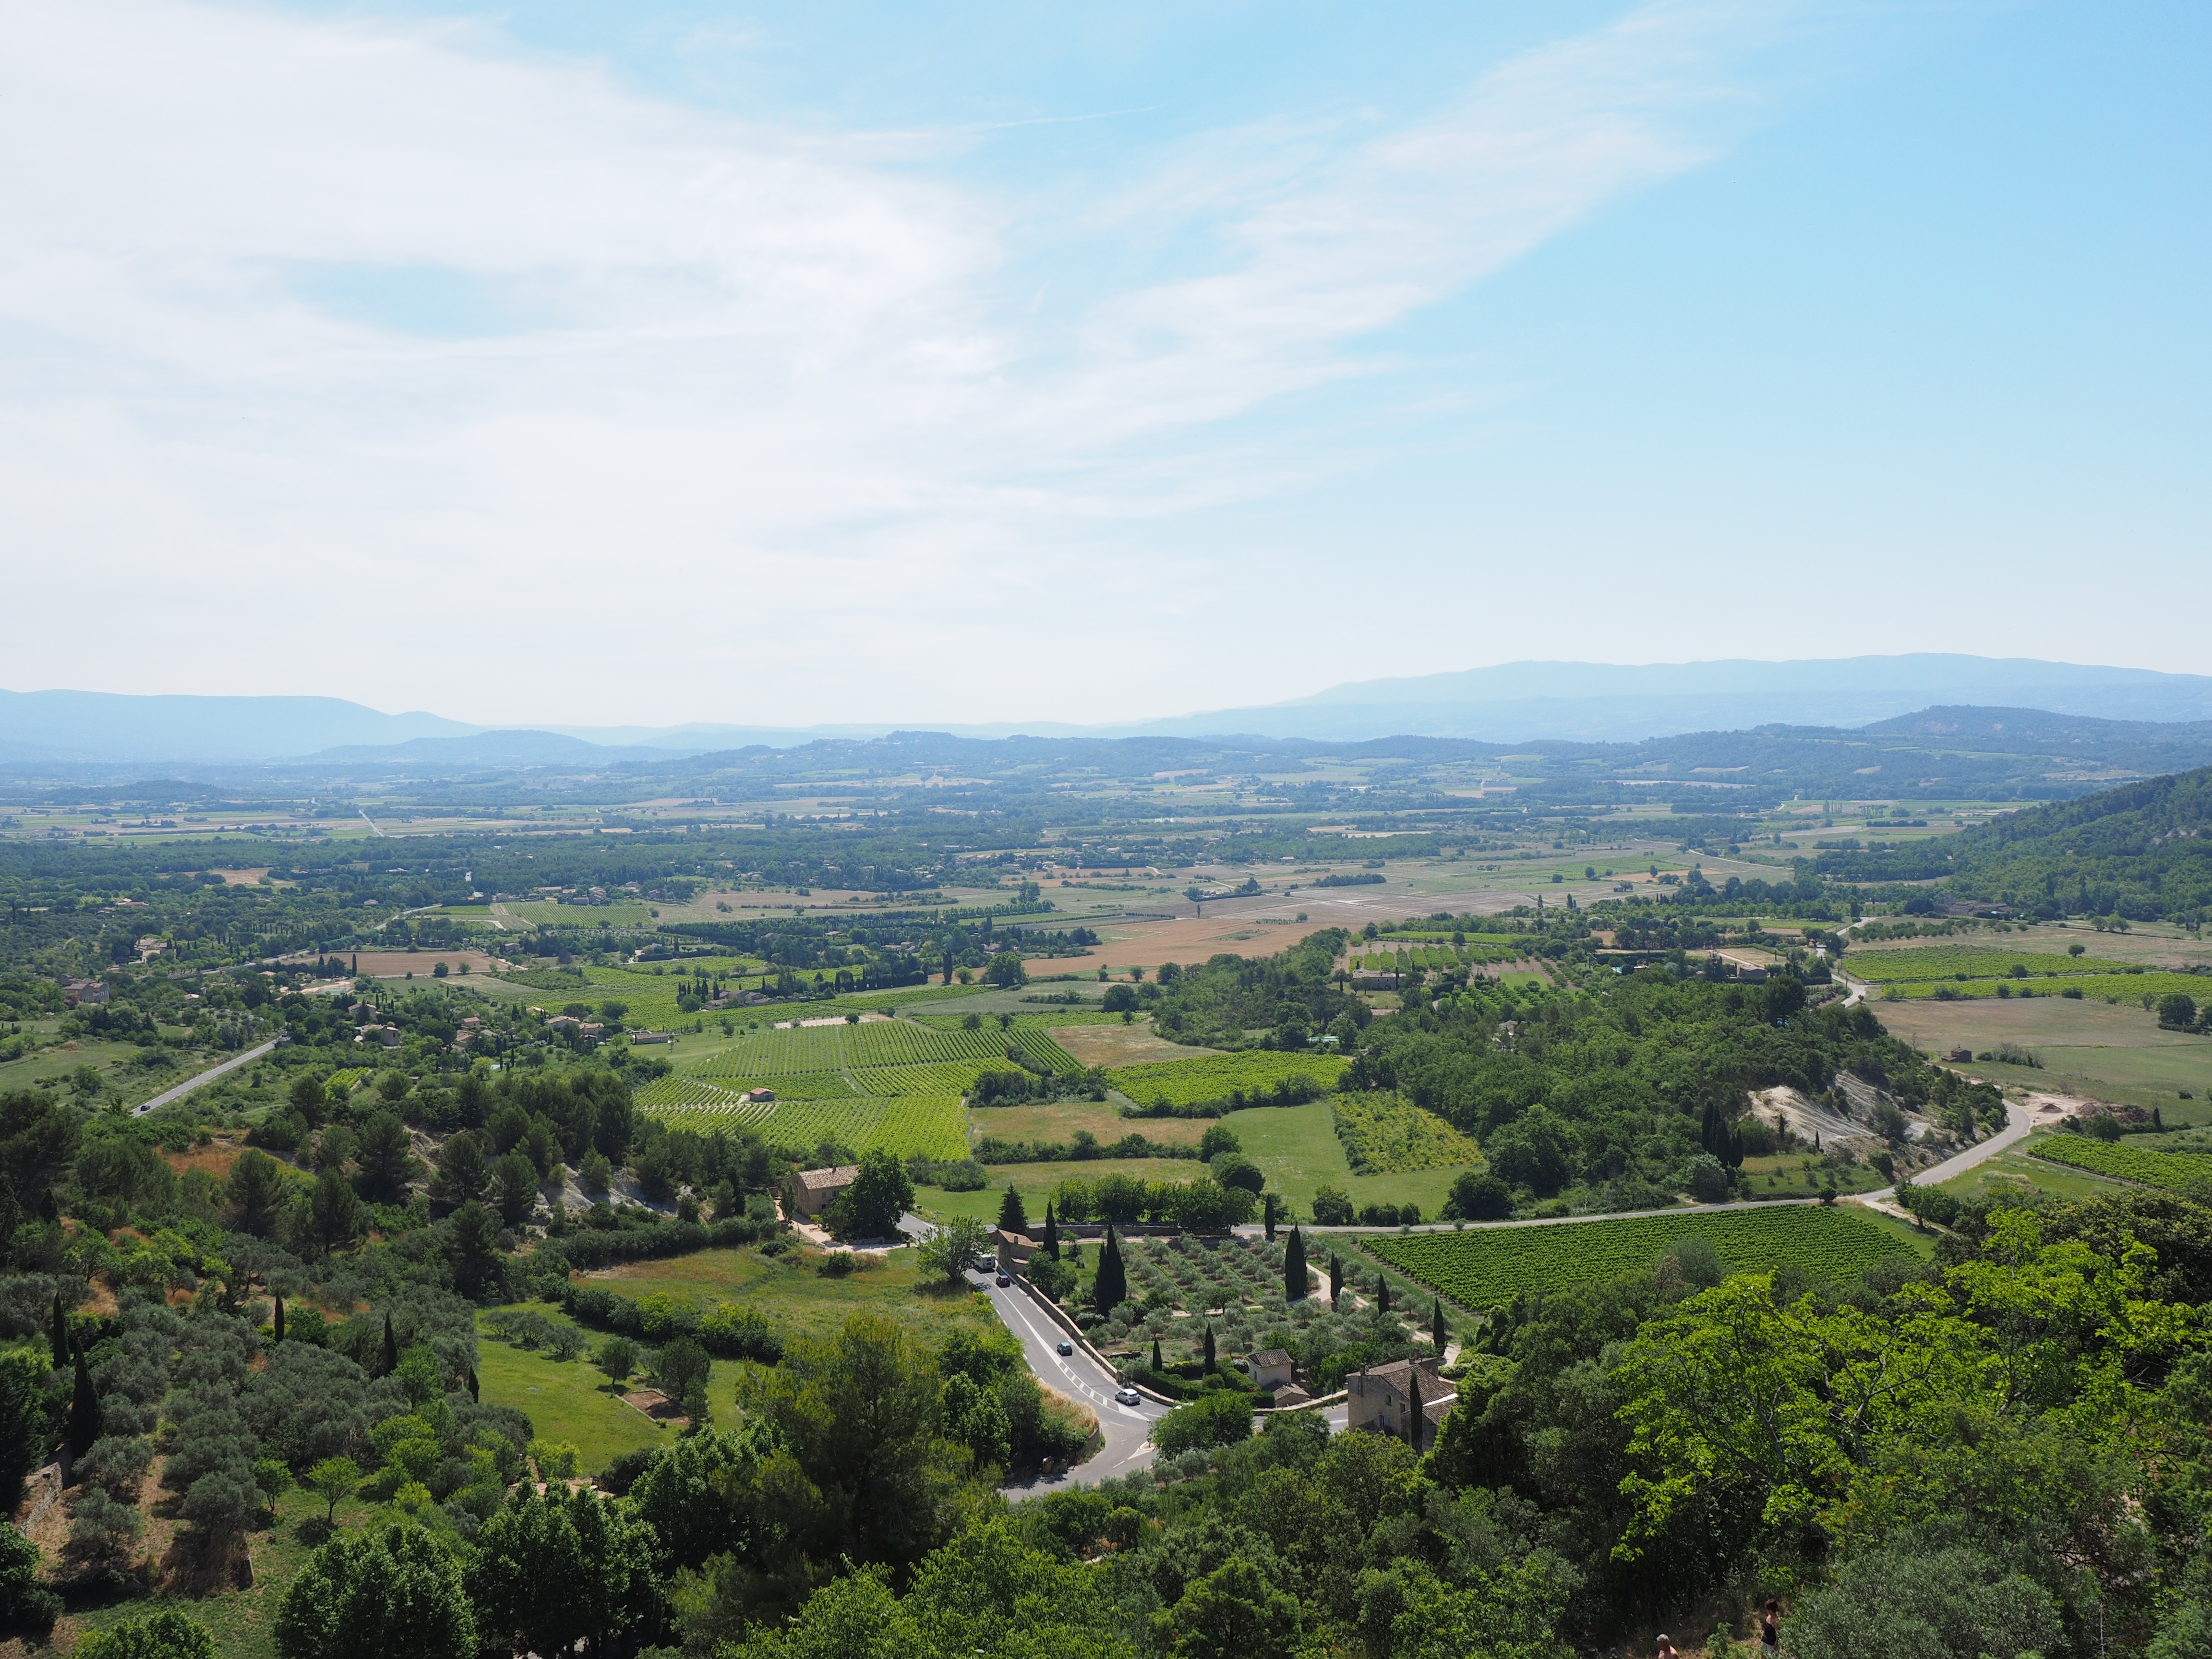
landscape, mountain, photography, hill, town, valley, mountain range, panorama, village, france, outlook, plateau, luberon, rural area, gordes, bird's eye view, aerial photography, les sauvestres, les pourquiers, geographical feature, mountainous landforms